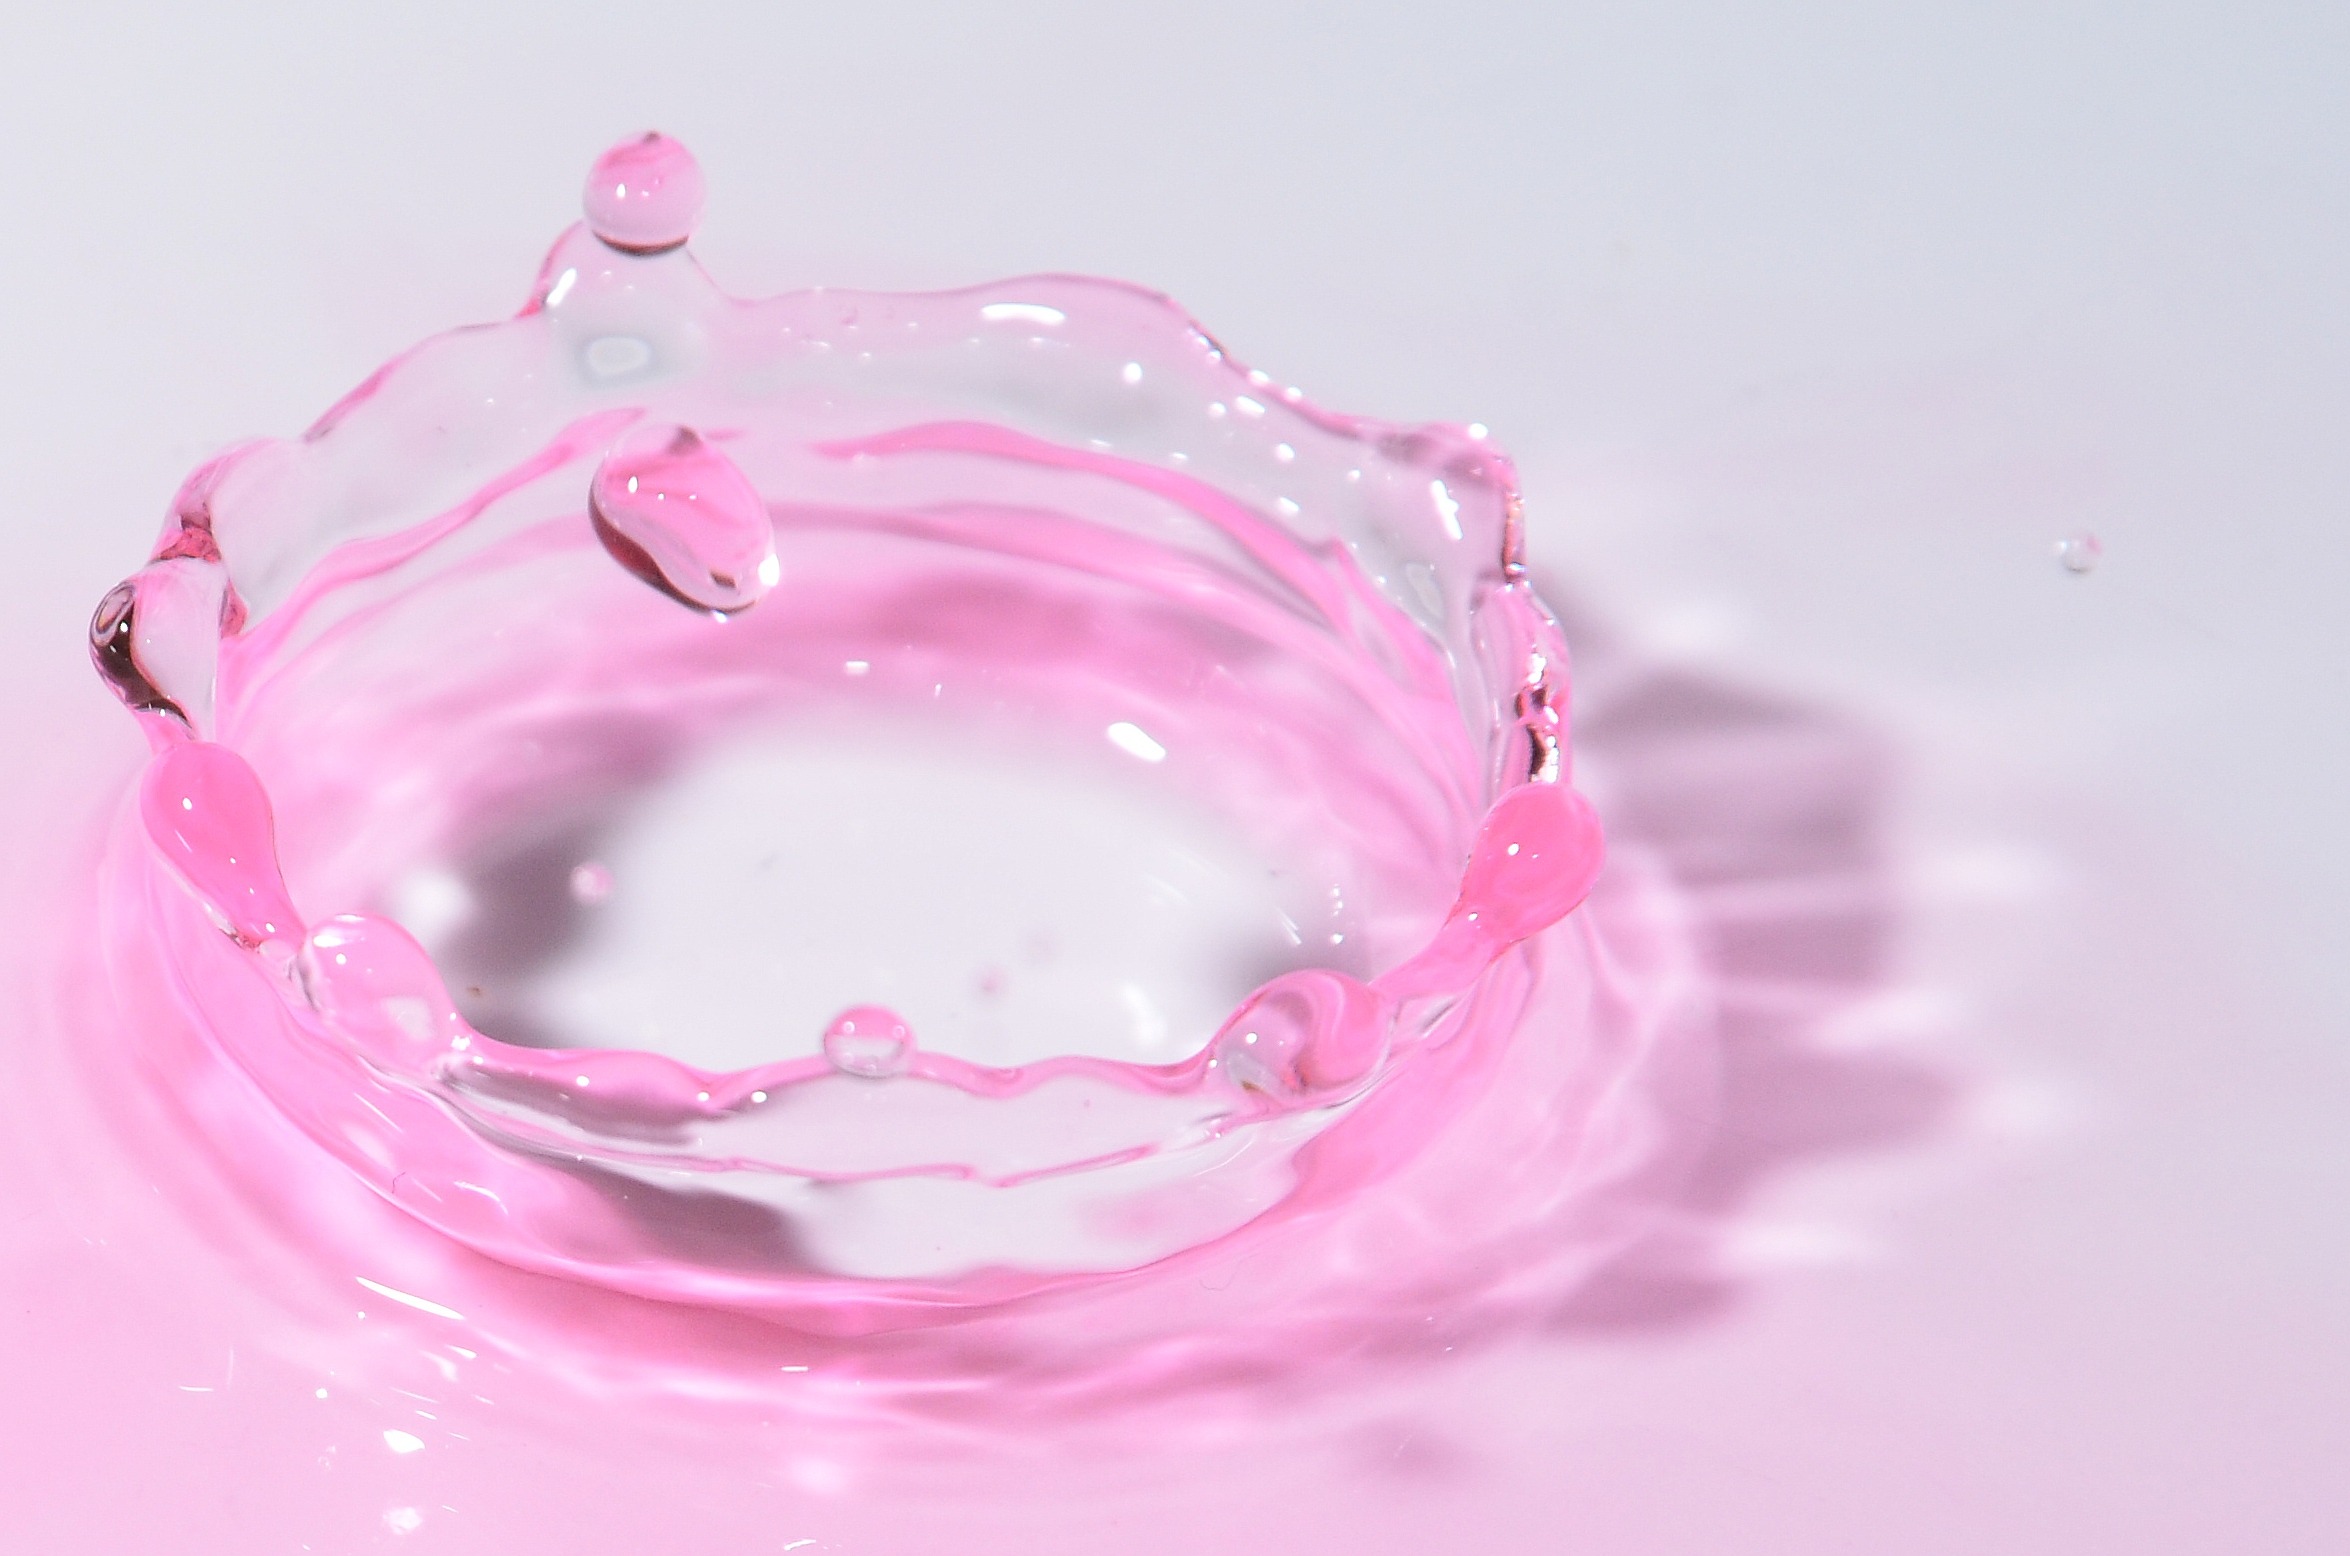
water, flower, petal, heart, splash, color, pink, icing, drop of water, macro photography, dishware